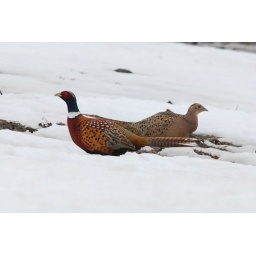
male & female Phesant by B Barnes